Miroslava Knapková

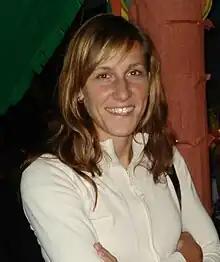
Knapková in 2008

Miroslava "Mirka" Topinková Knapková (born 19 September 1980) is a Czech rower who won an Olympic gold medal in the single scull.